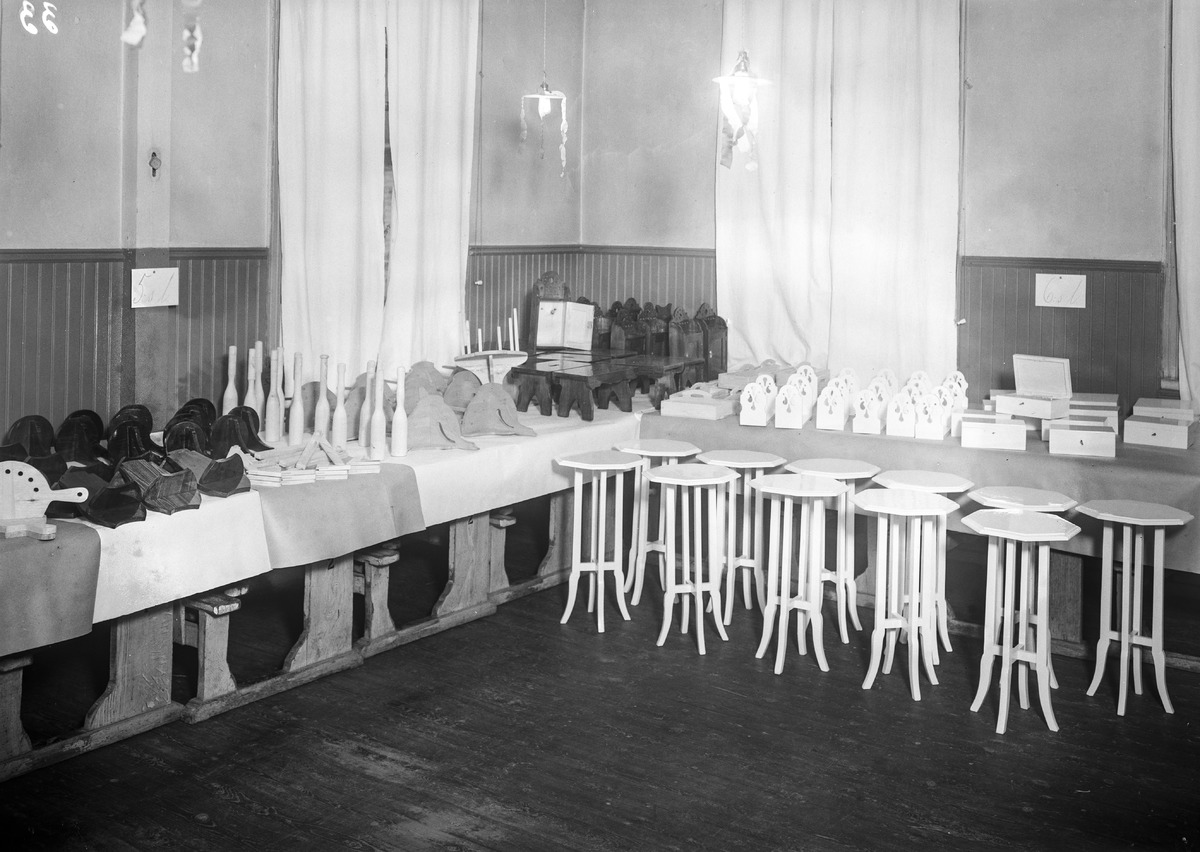
Kansakoulujen poikaoppilaiden puukäsitöiden näyttely
An exhibition of wooden handicrafts by the boy students of primary schools
sisällön kuvaus: Kansakoulujen poikaoppilaiden puukäsitöiden näyttely 11.6.1931. content description: An exhibition of wooden handicrafts by the boy students of primary schools on June 11, 1931.
Vuosi: 1931
Paikka: , Suomi, Suomi
Aiheet: sisäkuva; käsityöt; puutyöt; näyttelyt; kansakoulu; handicrafts; woodwork; exhibitions